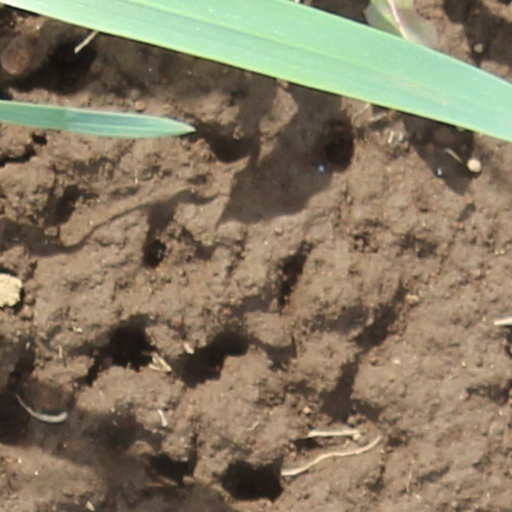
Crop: wheat